Highview, Louisville

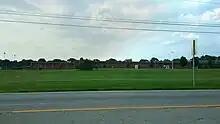
Front of Marion C. Moore High School

Highview is a former census-designated place in Jefferson County, Kentucky, United States. The population was 15,161 at the 2000 census. On January 6, 2003, the area was annexed to the city of Louisville due to a merger between the city and Jefferson County's unincorporated communities. Highview is now a neighborhood within the city limits of Louisville.